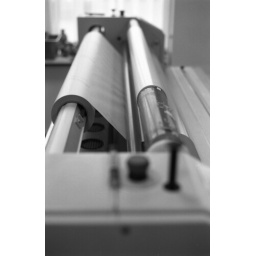
Machine in black and white